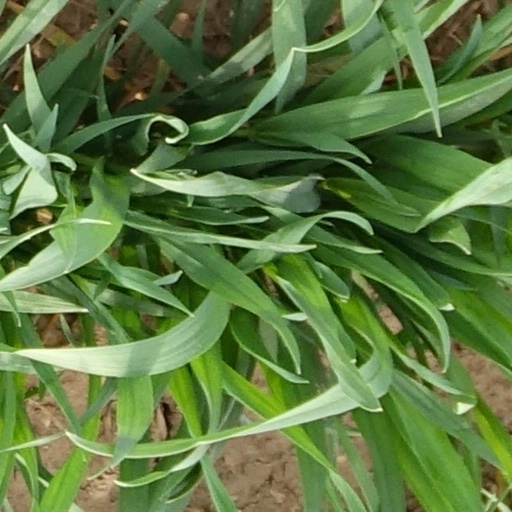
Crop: wheat